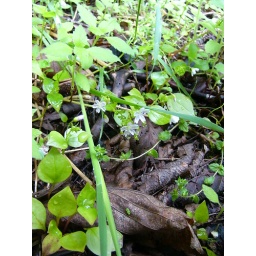
These little white flowers reminded me of glitter every time I saw them sparkling in the green.